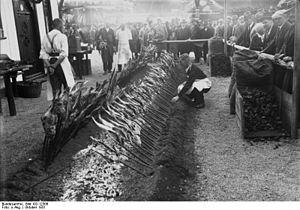
L’Oktoberfest est une fête populaire connue dans les pays francophones sous le nom de fête de la bière, se déroulant à Munich en Allemagne. De nos jours, elle commence le premier samedi de la deuxième quinzaine de septembre à midi exactement, et se termine le premier dimanche d'octobre, sauf si celui-ci est le 1ᵉʳ ou le 2 octobre auquel cas la fête est prolongée jusqu'au 3. Elle dure donc de seize à dix-huit jours. L’Oktoberfest a lieu près du centre de Munich, sur un terrain vague de 42 hectares. Ce site s'appelle Theresienwiese, parfois raccourci en die Wiese. Afin de préserver le caractère familial de la fête, une fête foraine et des lieux de restauration sont installés autour des tentes. L’Oktoberfest est la plus grande fête foraine au monde. On y trouve des attractions historiques mais aussi de très modernes.